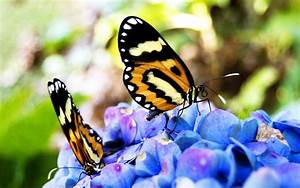
Label: butterfly